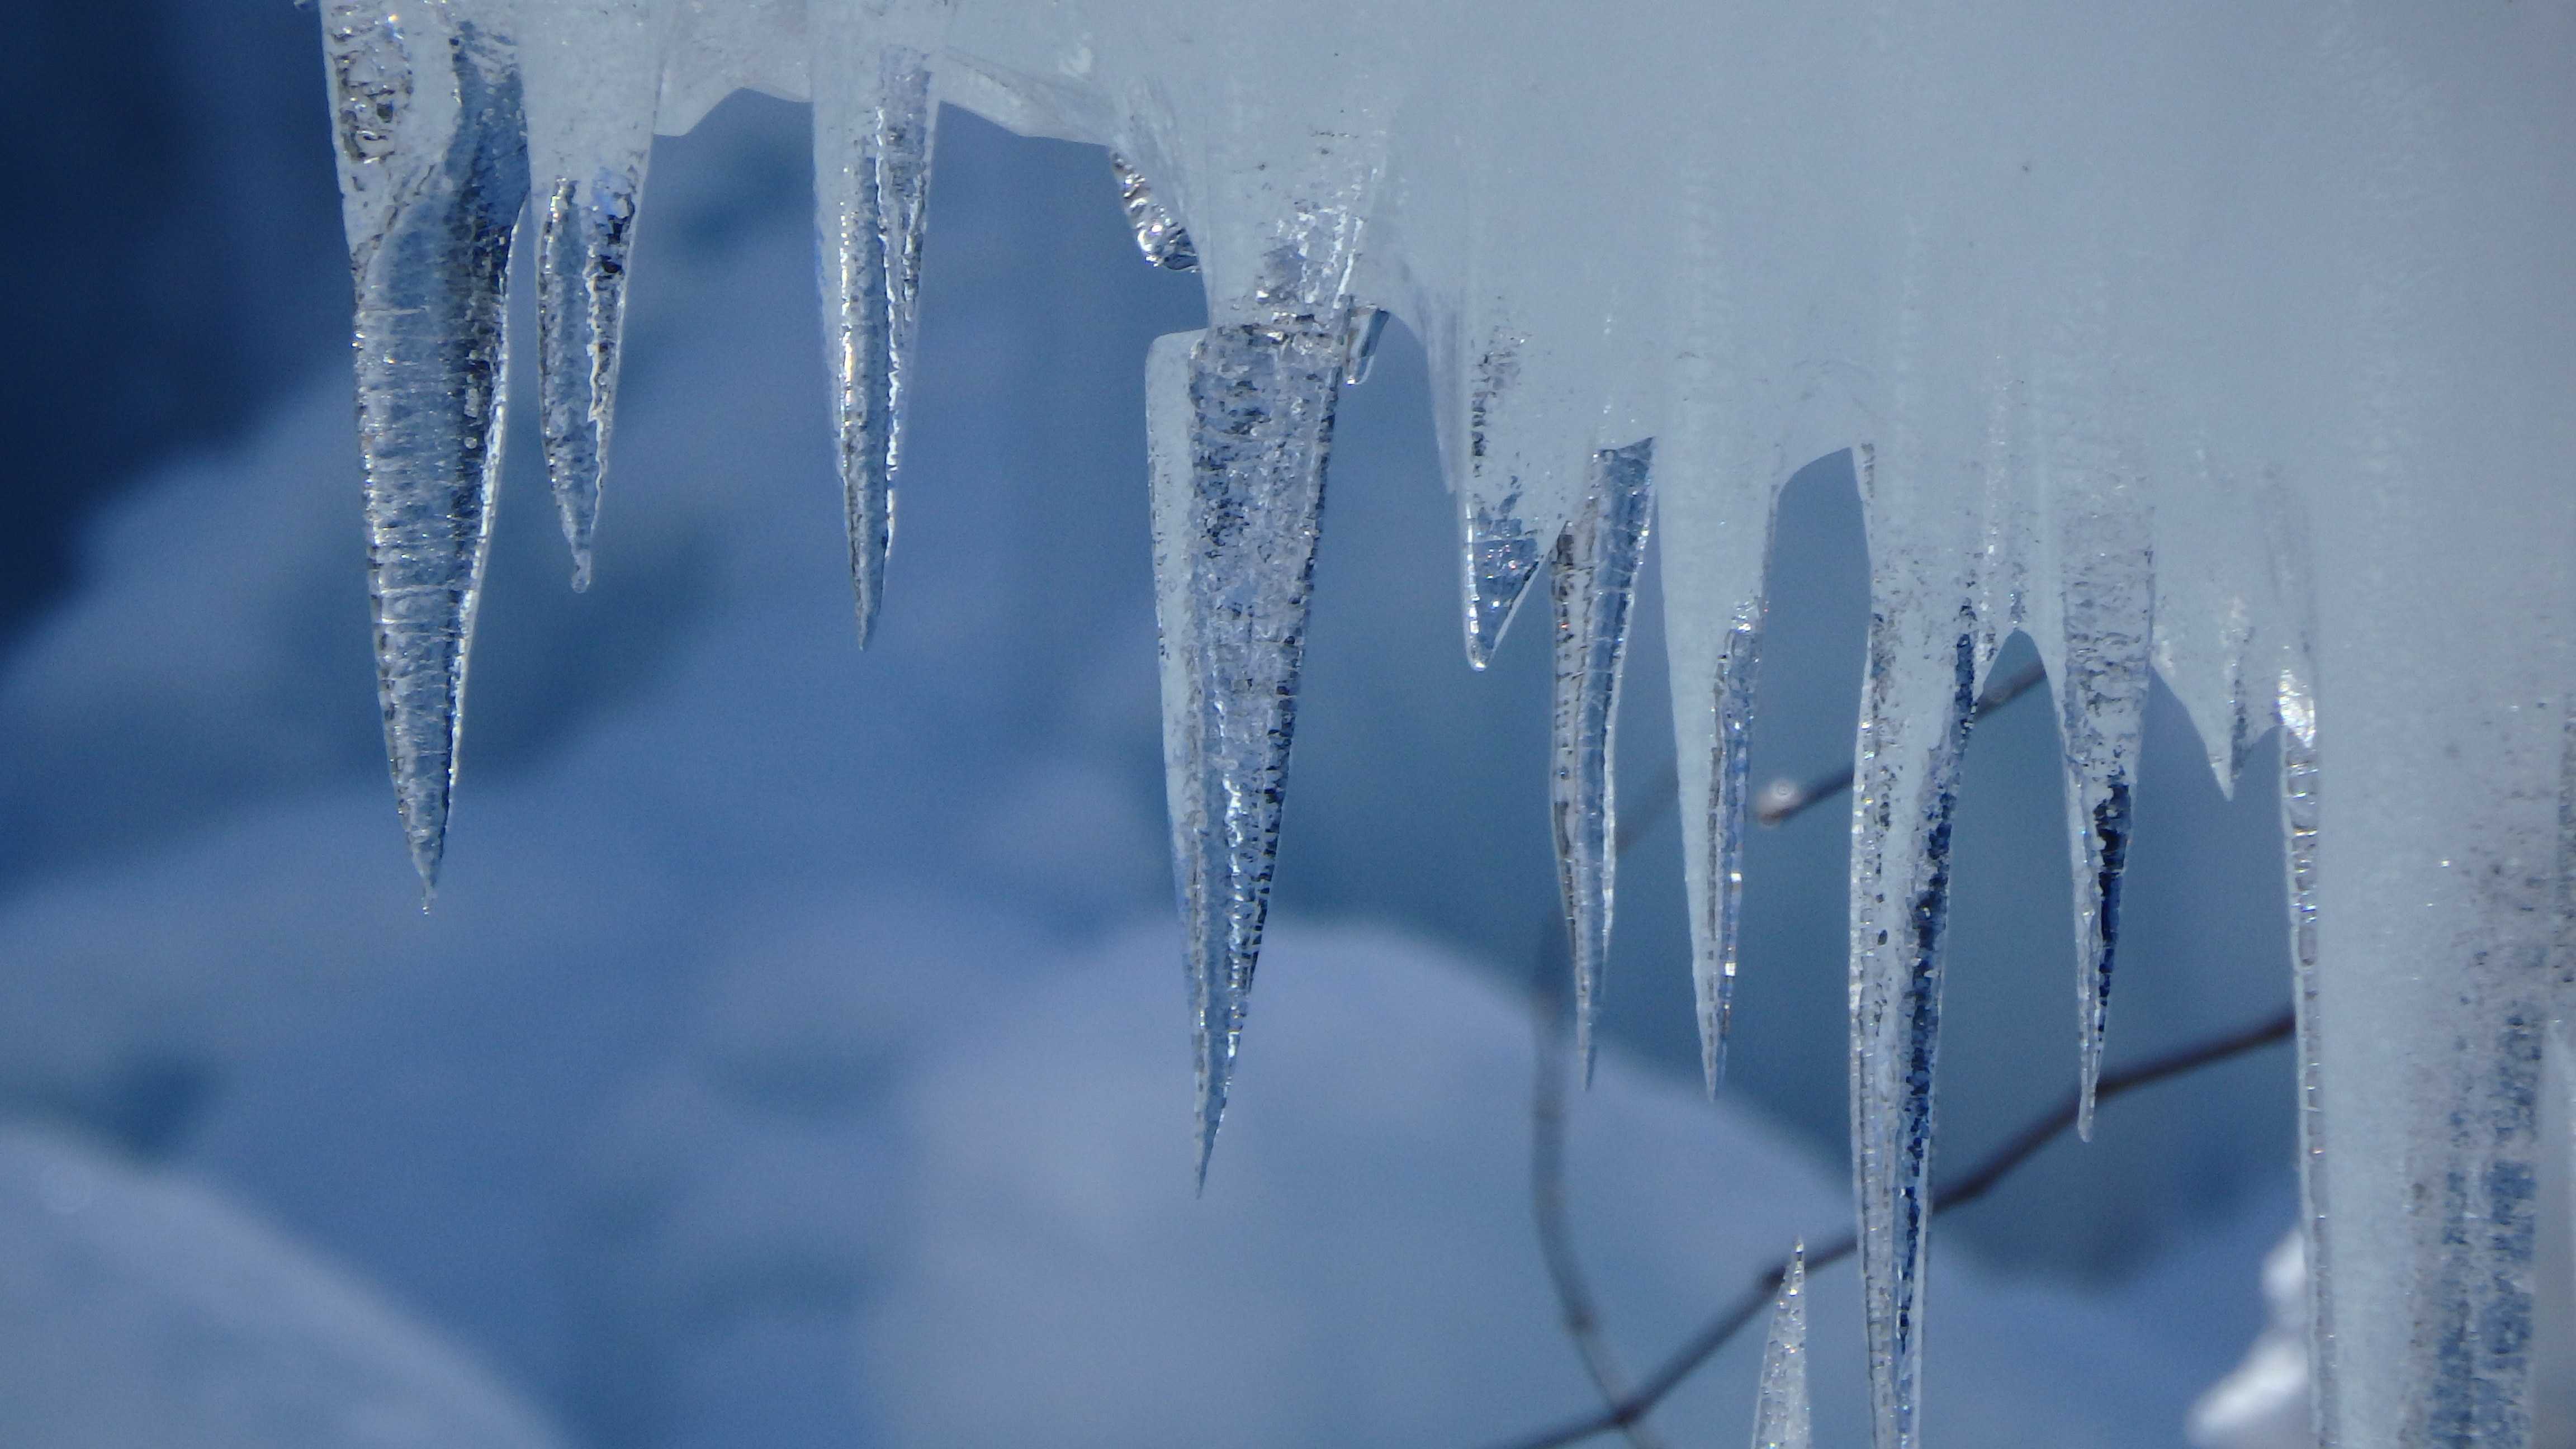
water, branch, snow, cold, winter, frost, ice, reflection, weather, frozen, blue, season, blizzard, icicle, freezing, ice cubes, triangle live